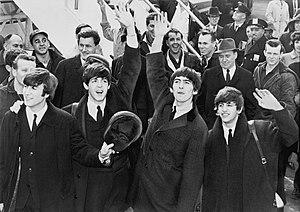
La chronologie du rock, présente les principaux événements de ce genre musical et des différents courants qui en sont issus.
9 février : Les Beatles se produisent dans l'émission The Ed Sullivan Show devant 73 millions de téléspectateurs.